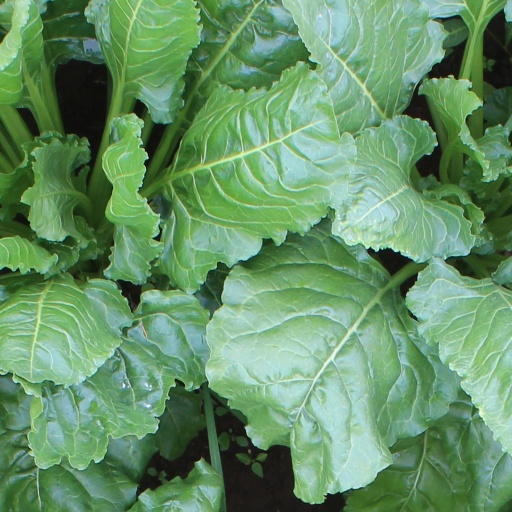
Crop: sugar beet